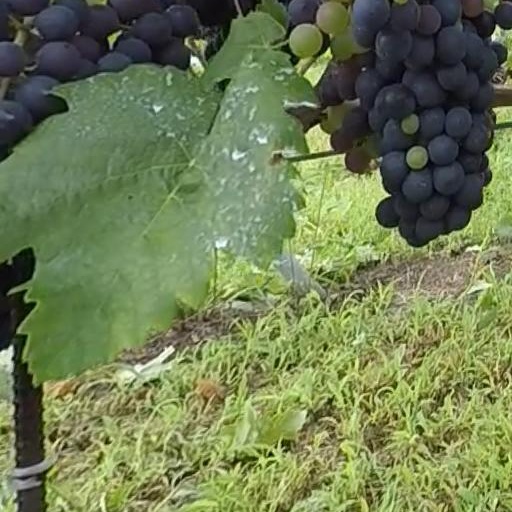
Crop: grape